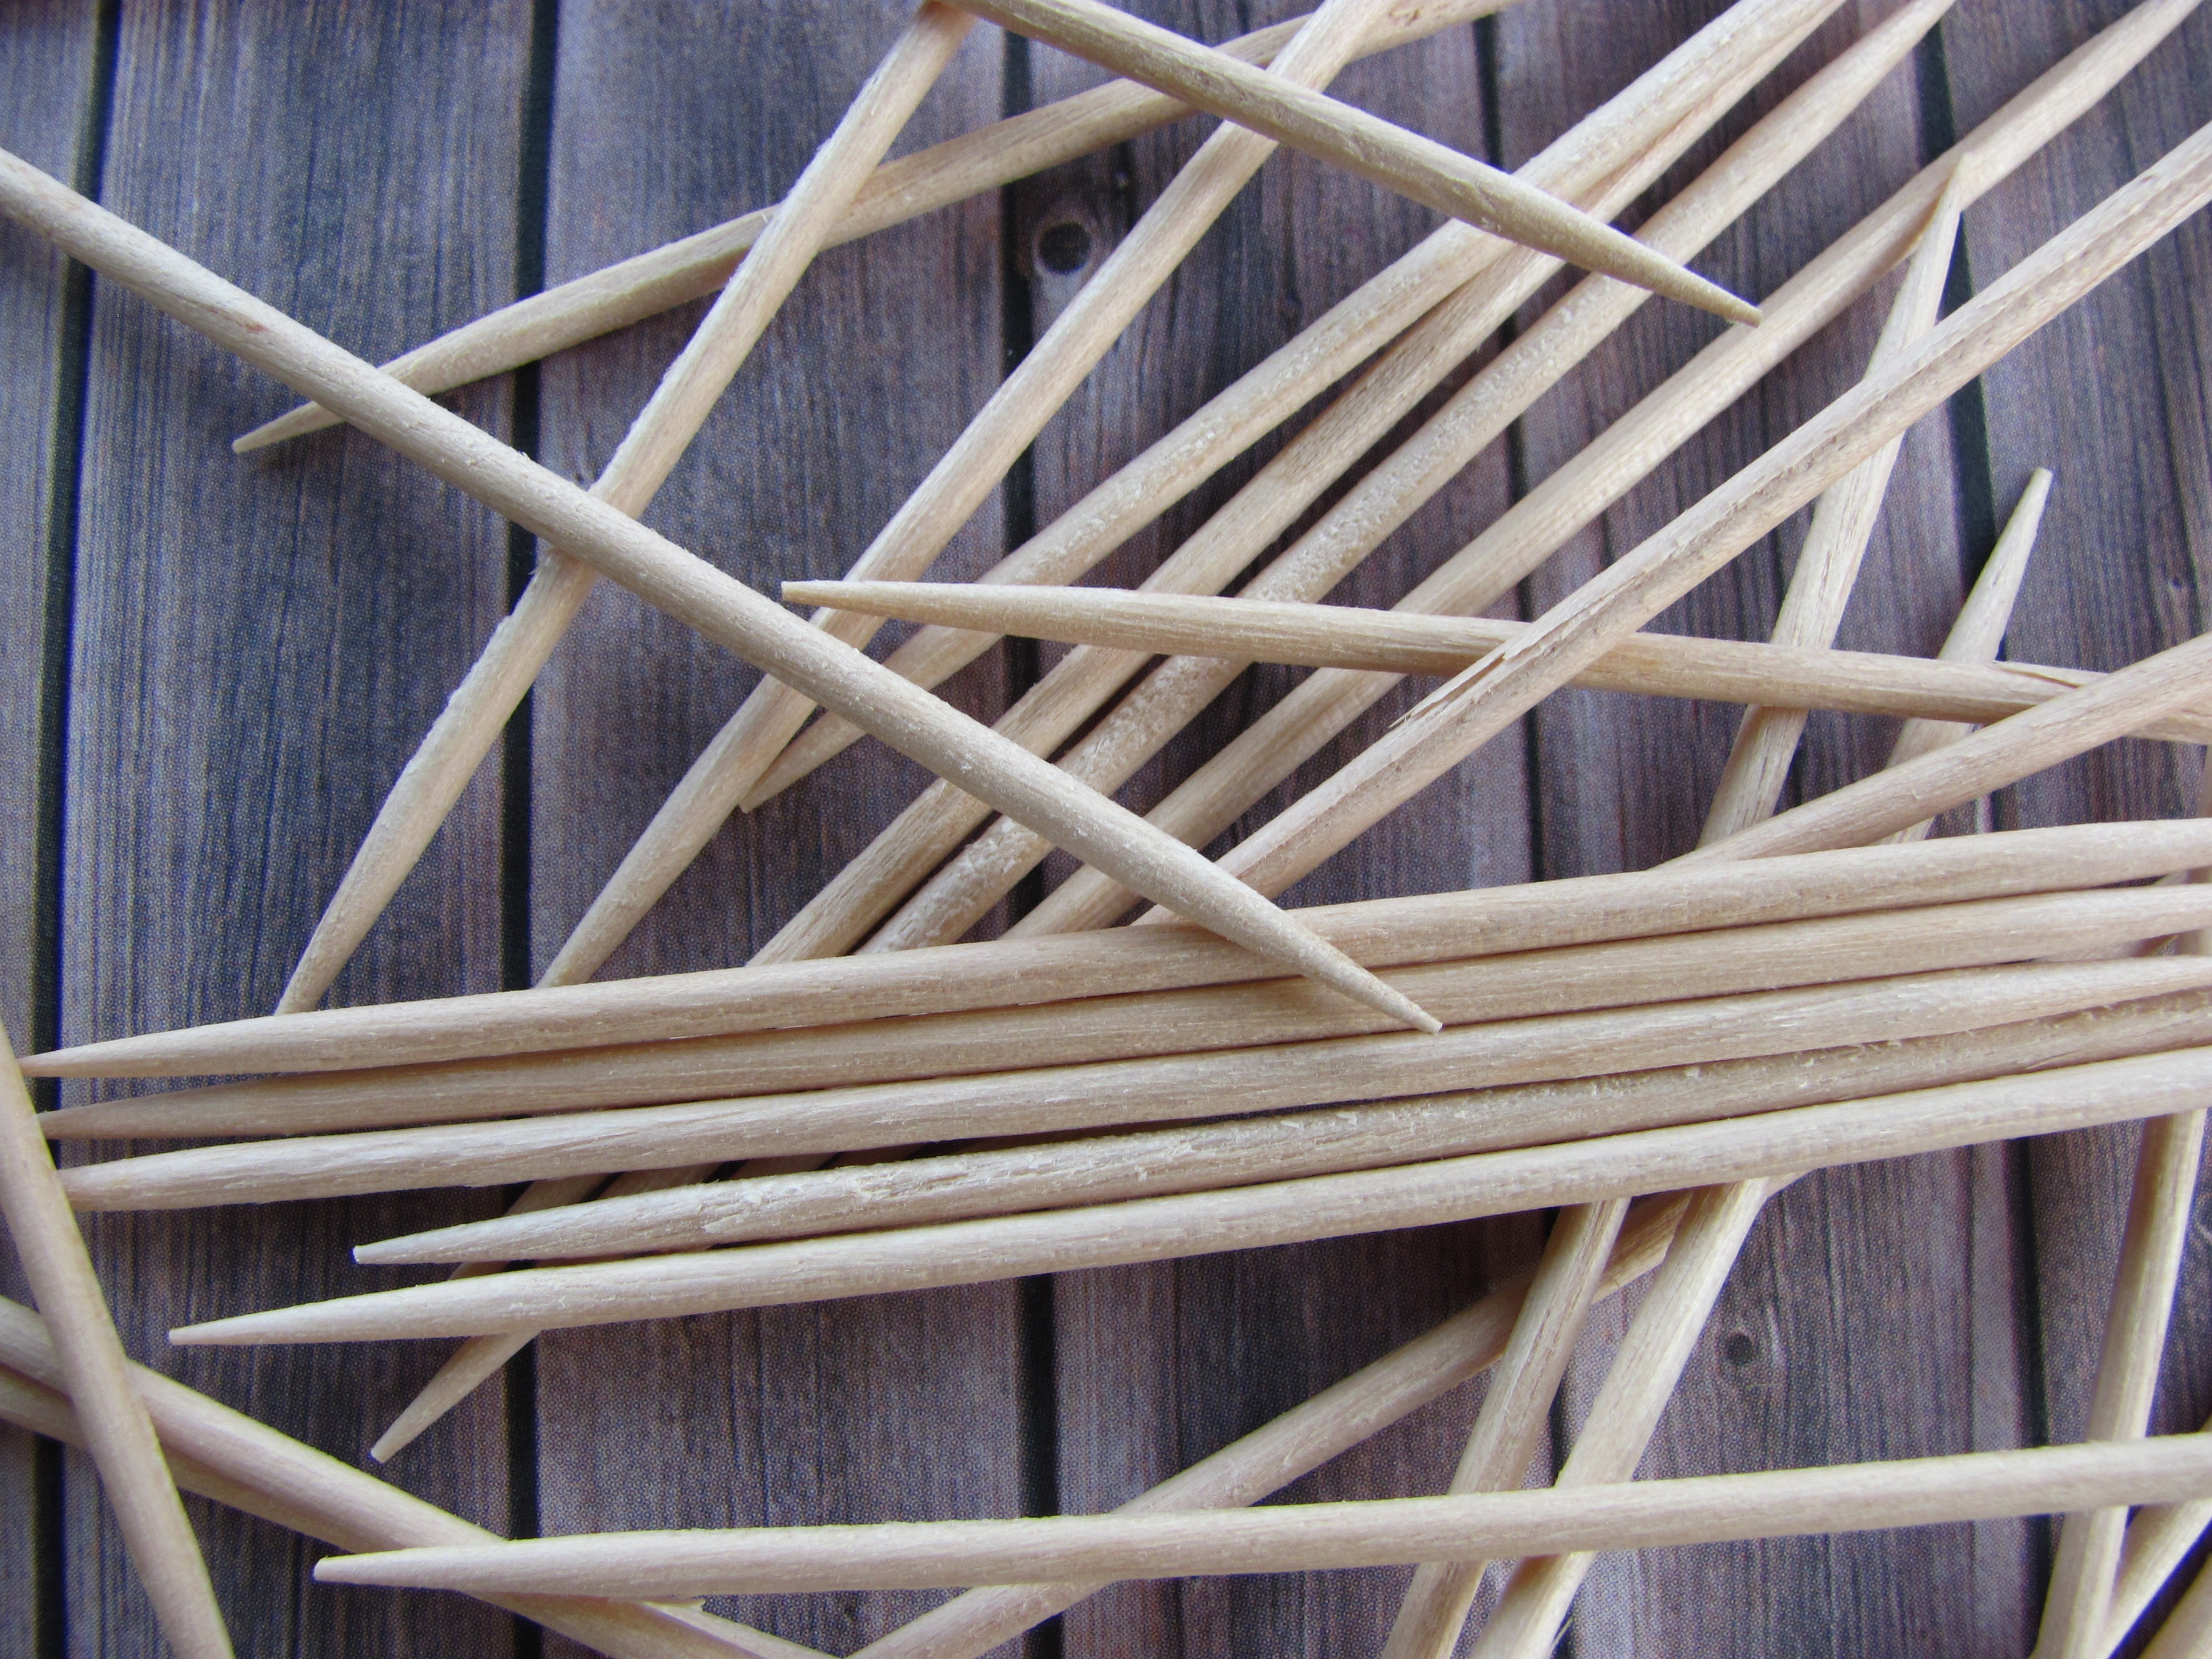
wood, floor, beam, furniture, hardwood, straw, bamboo, pointed, toothpick, plywood, dental hygiene